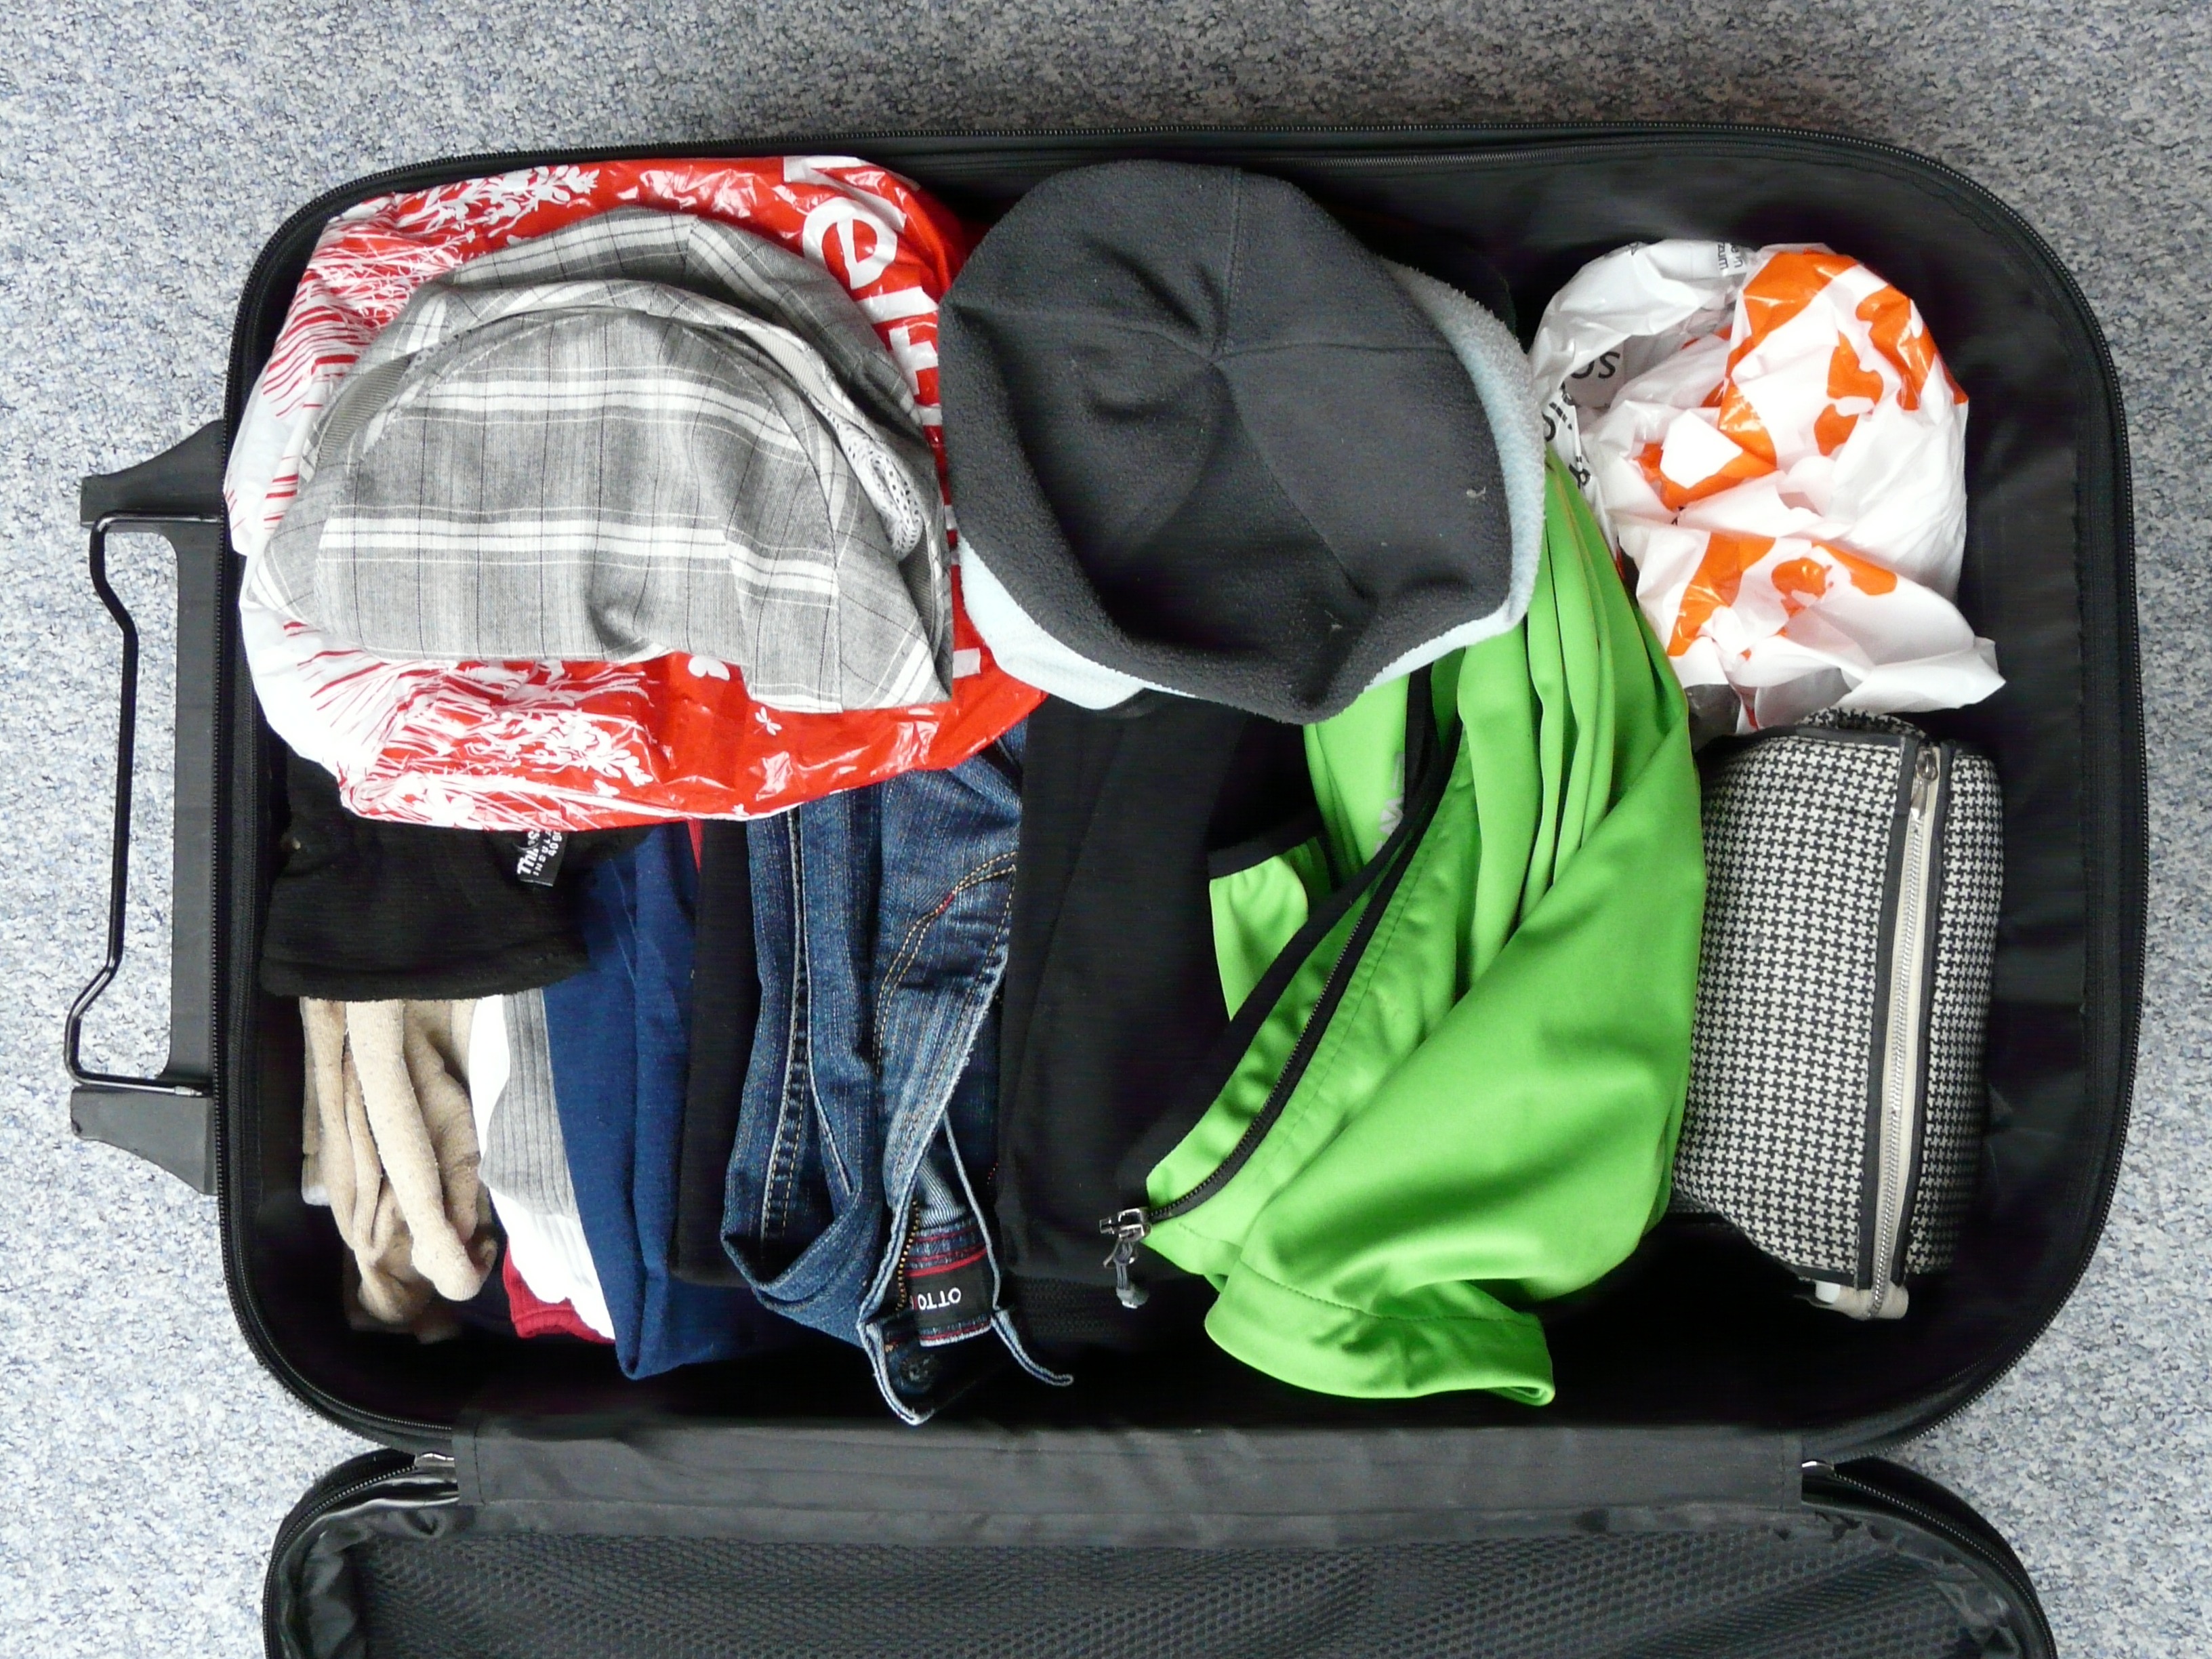
travel, holiday, bag, clothing, luggage, product, departure, suitcase, packaging, car seat, baby carriage